Robinson Crusoe economy

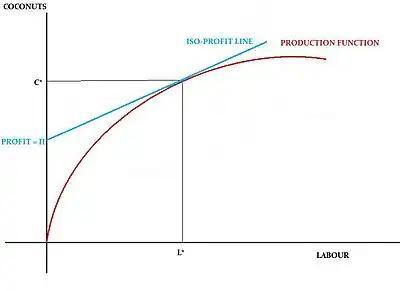
Figure 3: Profit maximising condition for the firm in the Robinson Crusoe economy

Assume that when the firm produces "C" amount of total coconuts, formula_1 represents its profit level. Also assume that when the wage rate at which the firm employs labour is "w", "L" is the amount of labour that will be employed. Then,